Roxtec

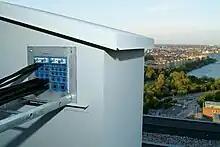
Roxtec cable entry system in a telecom shelter

Roxtec's range of airtight cable and pipe seals are designed for use in the laboratory sector. Clean and contained rooms are highly sensitive sterile environments often found in hospitals, medical facilities and laboratories. Roxtec cable and pipe seals are approved for use in CL3 and CL4 contained rooms and are capable of maintaining a gas tight seal in both negative and positive pressure environments.